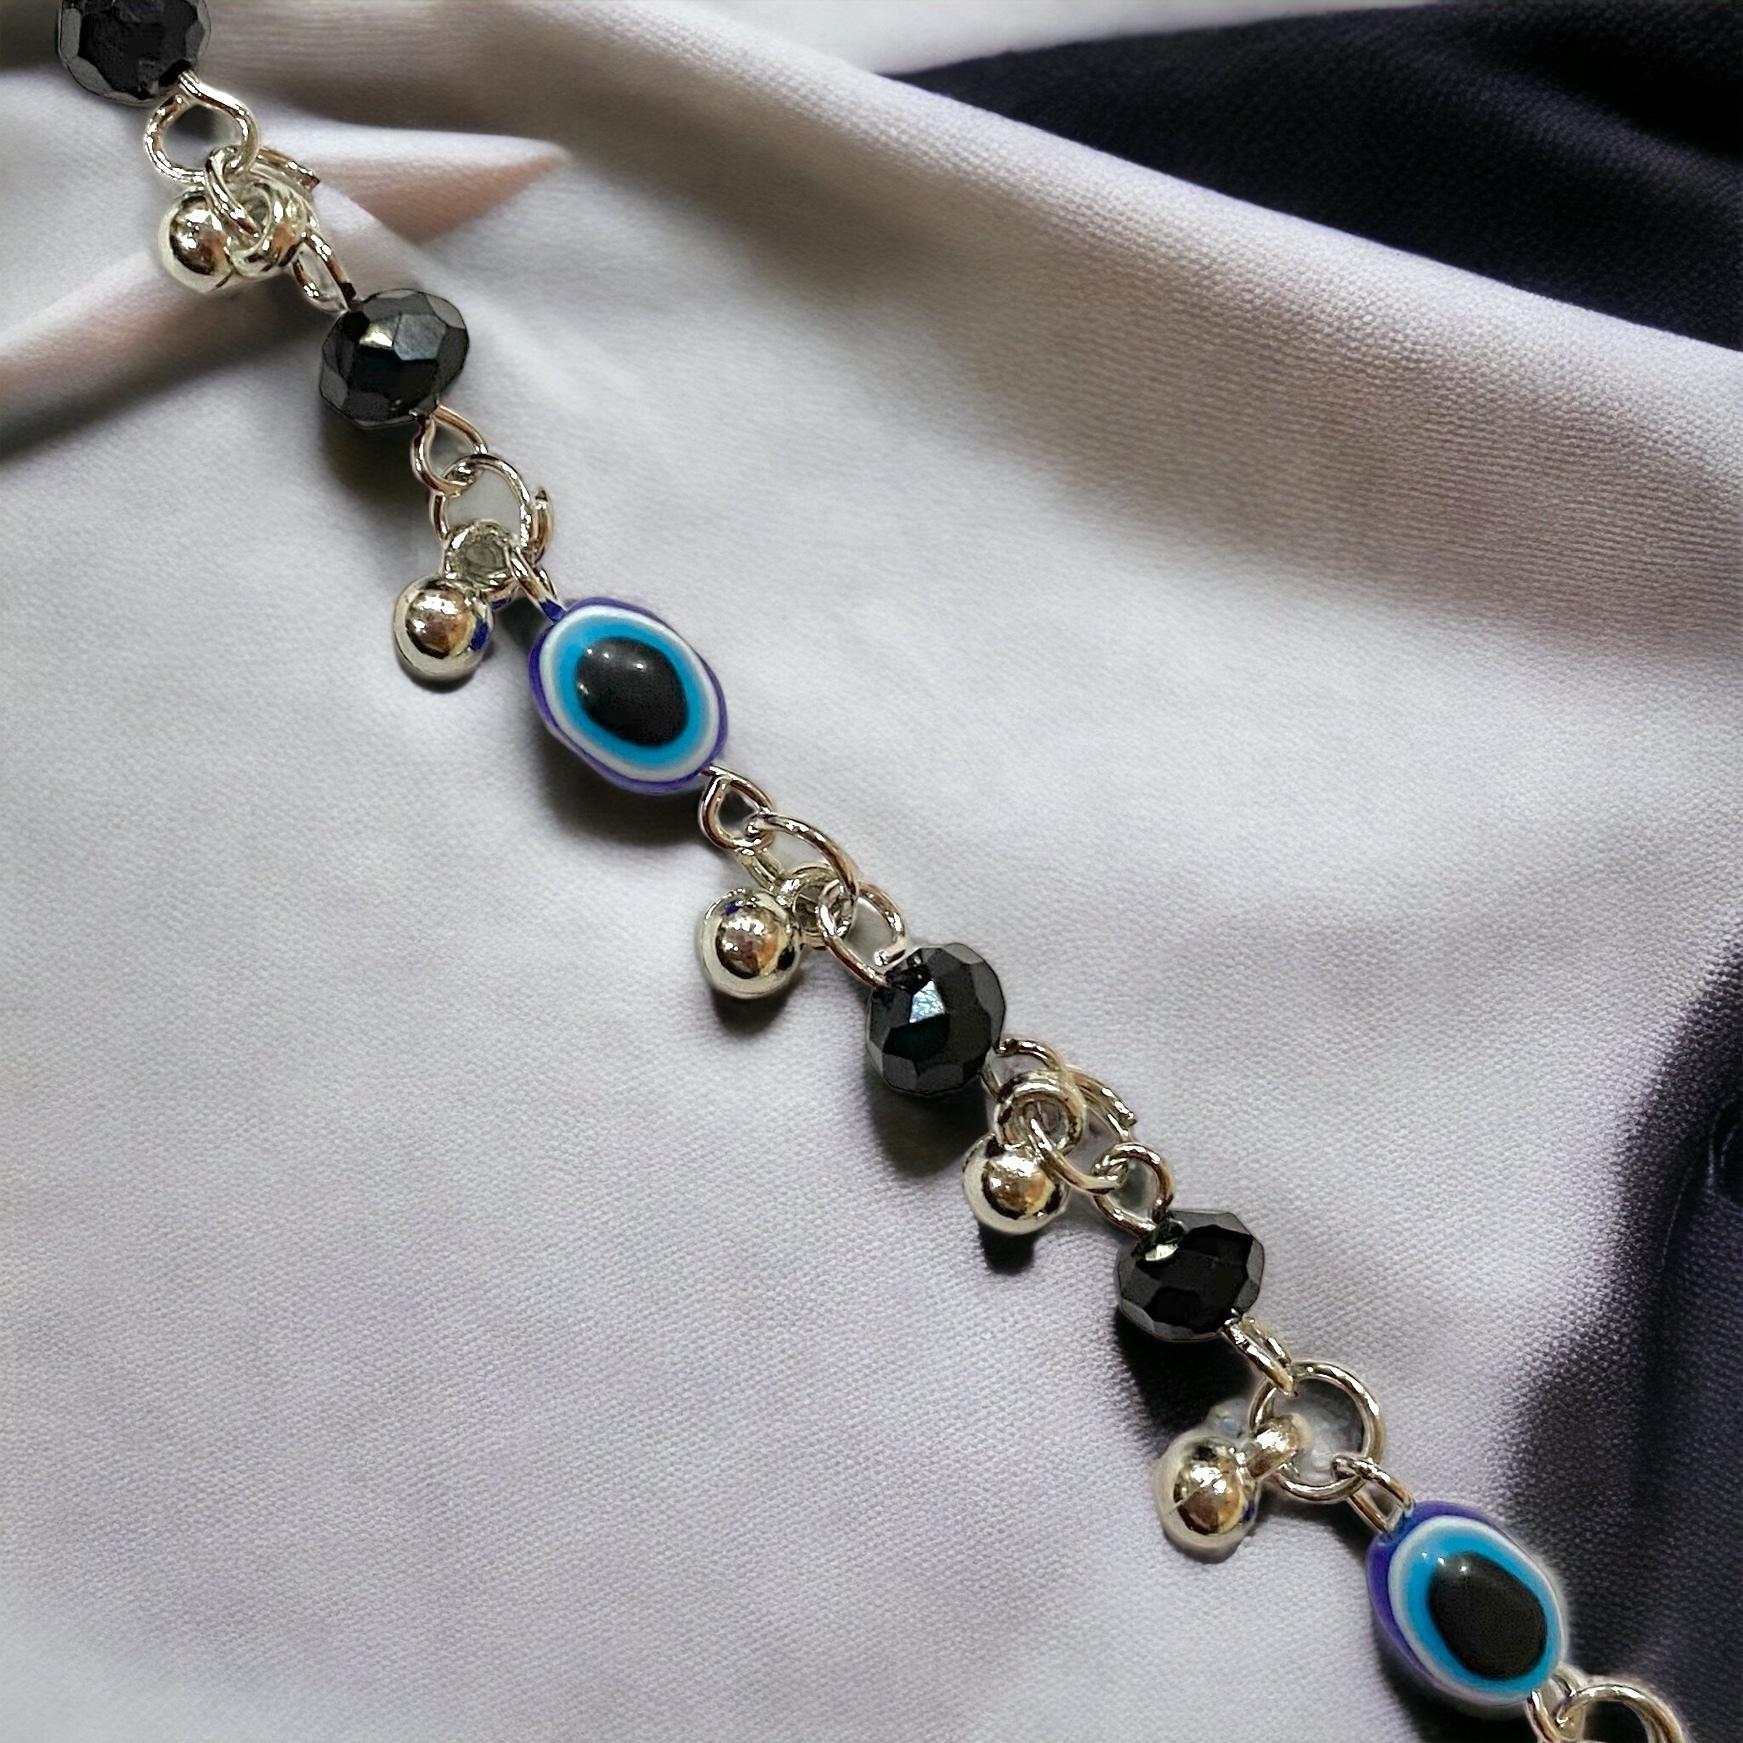
 AARTISAI - Evil Eye Bracelet Nazaria for Unisex (Men, Women, Girls, Boys, Kids), 8-MM Hand Beads Crystal Bracelet Adjustable Sterling silver - Balances Mind Soul Body, Creates feeling of saftey & security
Type: Bracelets & Bangles
Brand: AARTISAI
Price: Rs. 189
 Powerful Protection: Our evil eye bracelets are crafted with utmost care to provide you with a powerful talisman against negative energies and evil spirits. The captivating evil eye symbol has been revered for centuries as a shield of protection, promoting harmony, and safeguarding against ill fortune. Premium Quality Materials: Each bracelet is meticulously handcrafted using premium materials. We source high-quality beads, crystals, and metals to ensure durability and an elegant appearance. Our artisans pay close attention to detail, ensuring every bracelet is a masterpiece. Variety of Materials: We offer a wide selection of materials to cater to diverse preferences. Choose from stunning options such as sterling silver, gold-plated brass, genuine leather, and natural gemstones. Each material adds its own distinct charm to the bracelet, allowing you to personalize your protective accessory. Adjustable and Comfortable: Our evil eye bracelets are designed with adjustable clasps or stretchable bands, ensuring a comfortable fit for wrists of all sizes. You can easily customize the length to suit your preference, providing flexibility and convenience. Meaningful Gift: Looking for a meaningful gift? Evil eye bracelets make thoughtful presents for loved ones. By gifting someone with an evil eye bracelet, you're not only offering them a beautiful piece of jewelry but also sharing positive energy and protection. Fashionable and Trendy: Beyond their protective properties, our evil eye bracelets are fashionable and on-trend. They effortlessly complement various outfits, adding a touch of elegance and mystique to your ensemble. Stay stylish while harnessing the power of the evil eye symbol. Unisex Appeal: Our collection embraces a unisex design, making these bracelets suitable for both men and women. Whether you're shopping for yourself, a partner, or a friend, these bracelets make a versatile accessory that transcends gender boundaries. Affordability: We believe that everyone should have access to the benefits of an evil eye bracelet, which is why we offer our collection at affordable prices without compromising on quality. Discover the perfect piece without breaking the bank.
Features: Crafted with quality materials, evil eye bracelets are made to last. They feature high-grade metals like sterling silver or gold-plated brass, durable gemstones, and quality beads, ensuring both beauty and durability.,Evil eye bracelets are designed to fit various wrist sizes. They often come with adjustable closures, allowing for a customizable fit and comfortable wear throughout the day.,Evil eye bracelets are suitable for both men and women, making them a versatile accessory. They can be worn by anyone looking to embrace protection and style.,Evil eye bracelets have gained popularity as fashionable accessories. They add an intriguing and mystical touch to any outfit, whether casual or formal, making them an excellent choice for style-conscious individuals.,Evil eye bracelets are believed to attract positive energy and promote harmony. Wearing them can create a sense of balance, peace, and serenity, enhancing overall well-being.,Evil eye bracelets require minimal maintenance. Regular wiping with a soft cloth and storing them in a jewelry box or pouch when not in use is typically sufficient to keep them looking their best.
Included: 1-Pc-of-Evil-Eye-Nazaria-Bracelet